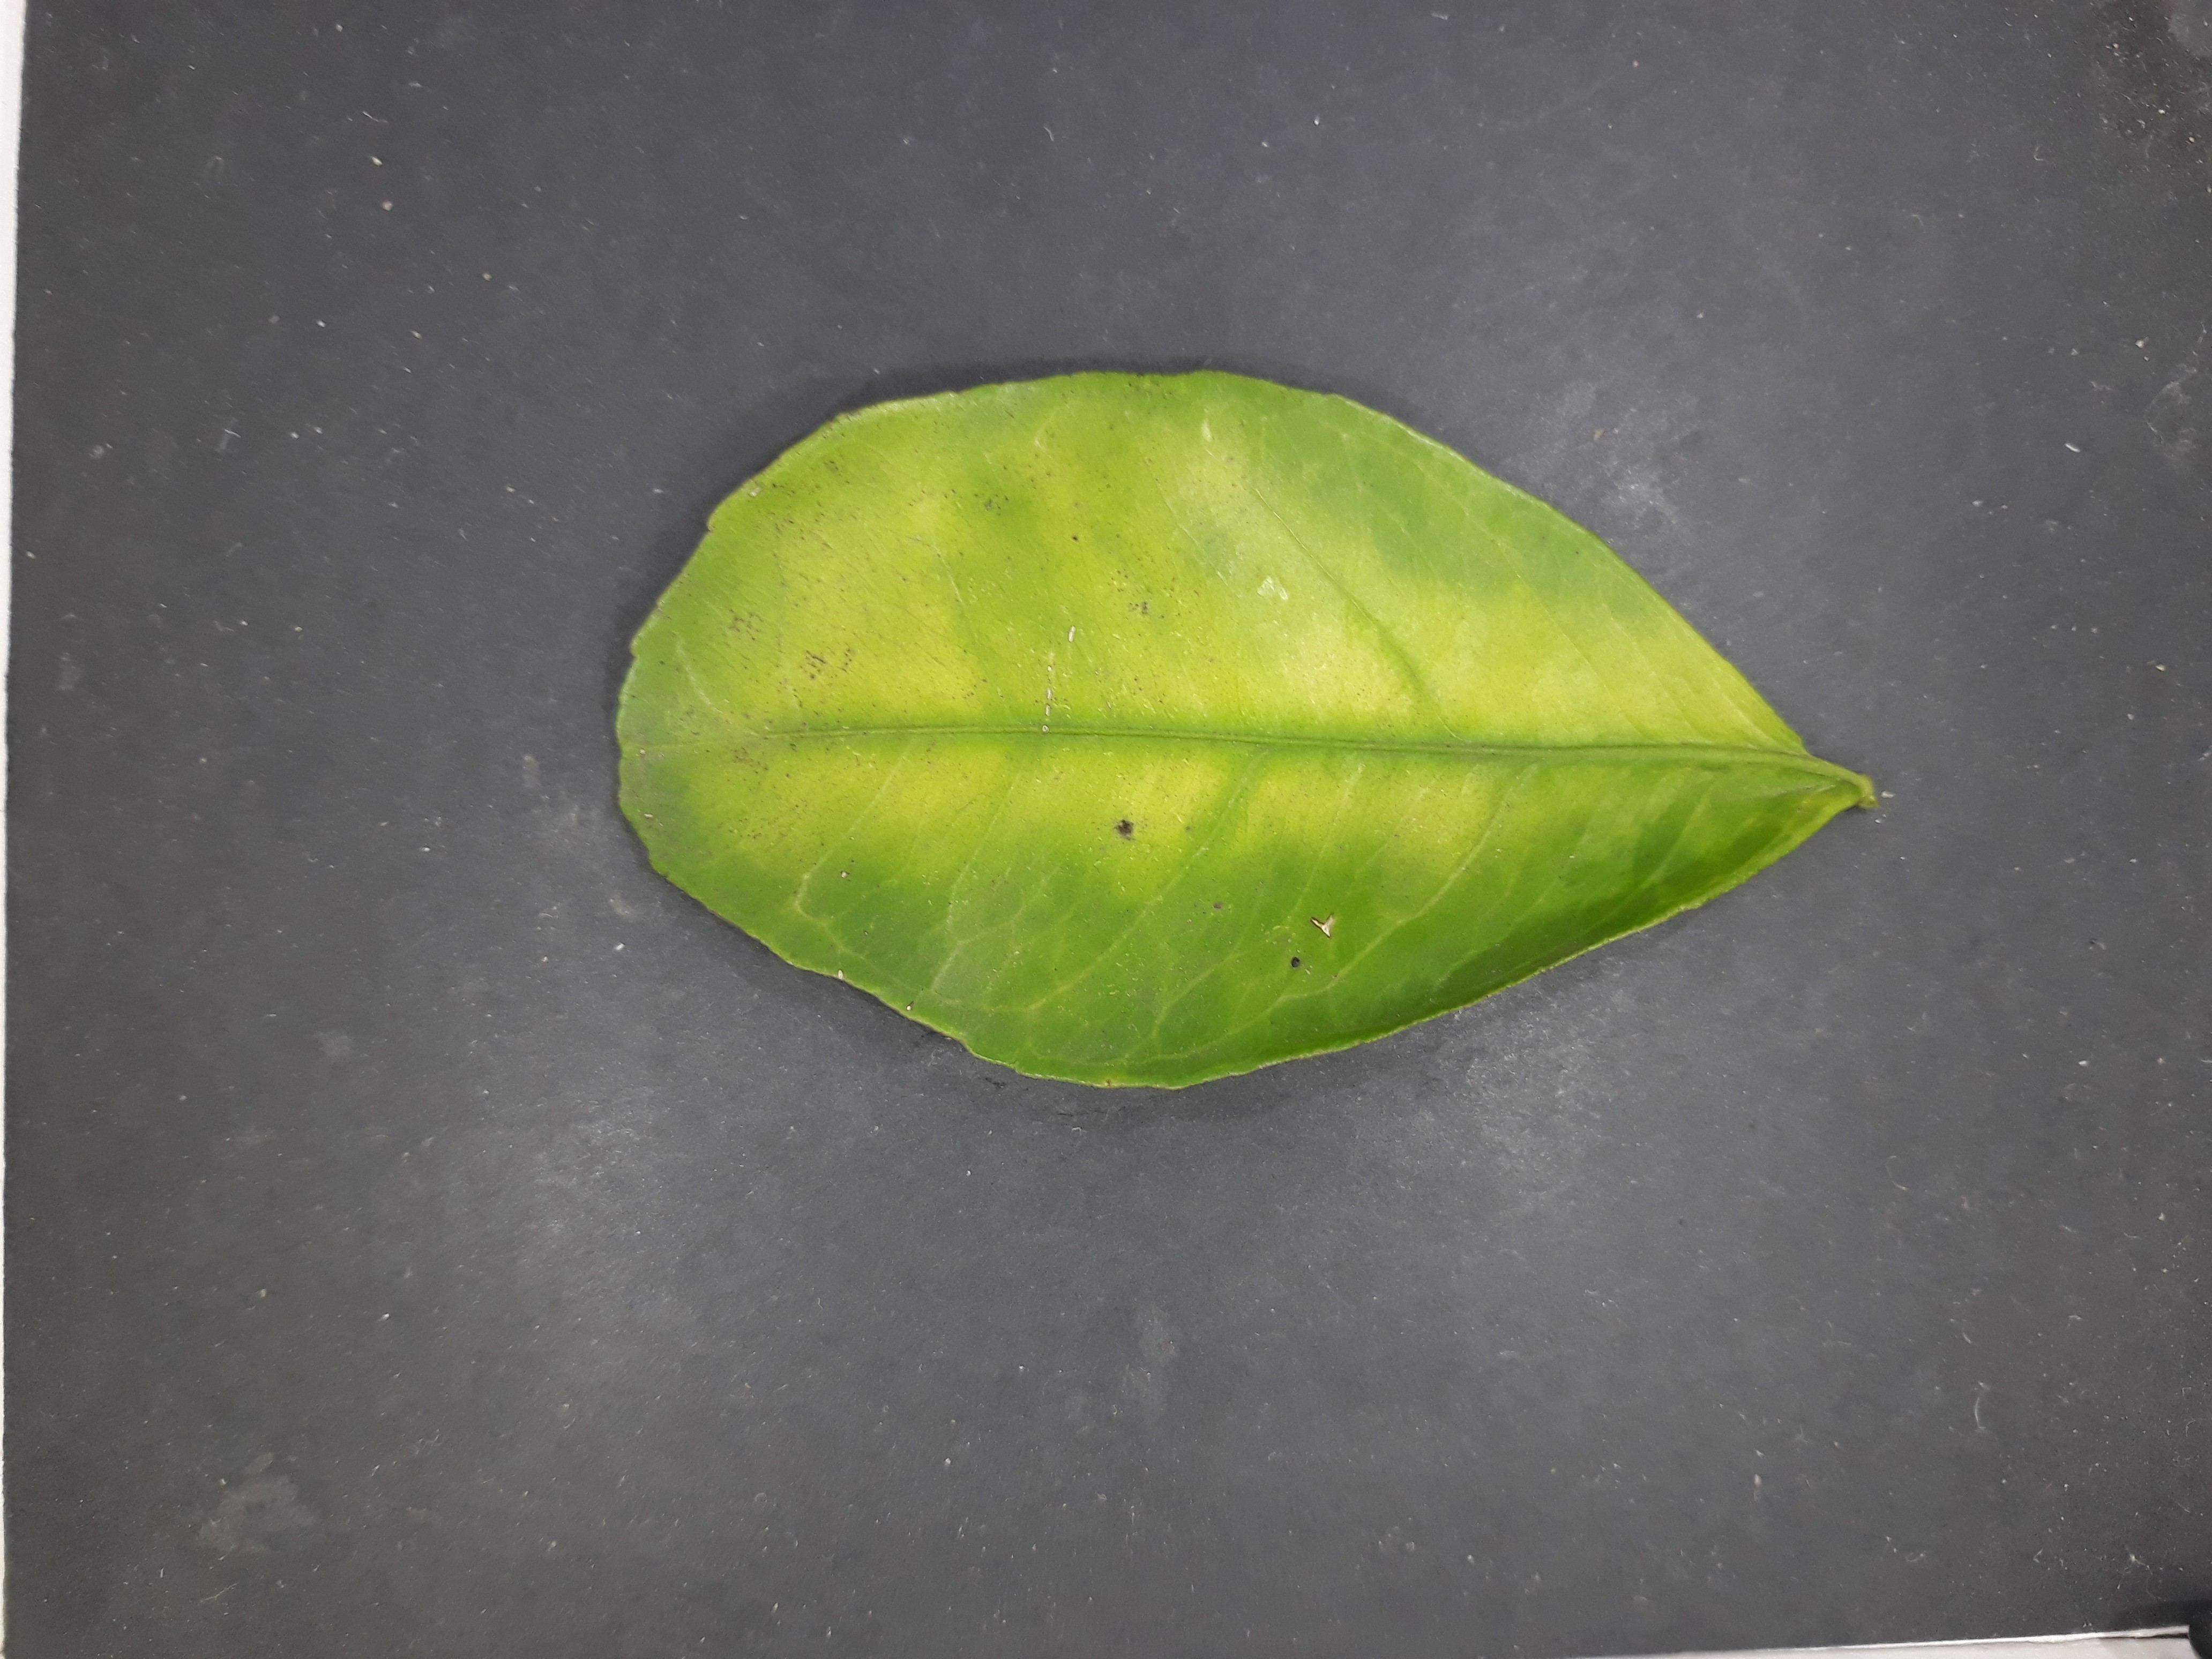
Label: Magnesium deficiency (Mg)